Nate Dickinson

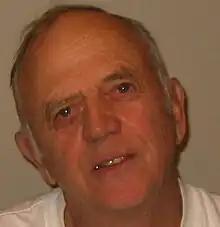
Picture taken January 14, 2005 (73rd birthday)

Nathaniel "Nate" Rogers Dickinson (January 14, 1932 – June 15, 2011) was an American wildlife biologist, and author of "Common Sense Wildlife Management: Discourses on Personal Experiences", was published in 1993 by Settle Hill Publishing.